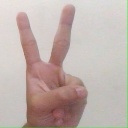
अक्षर: क